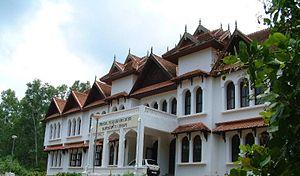
L’Oriental Research Institute & Manuscripts Library de l'université du Kerala, est l'une des principales structures d'Inde concernant les études en indologie. Situé à Thiruvananthapuram, c'est un institut reconnu dont les infrastructures permettent d'effectuer des recherches en Sanskrit, Malayalam et Tamoul, dans le domaine des manuscrits.